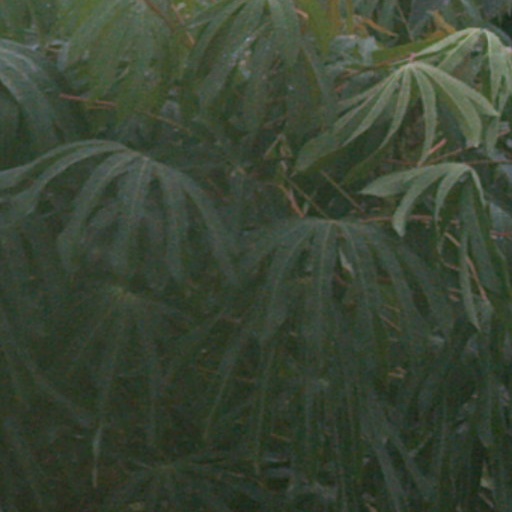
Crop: cassava